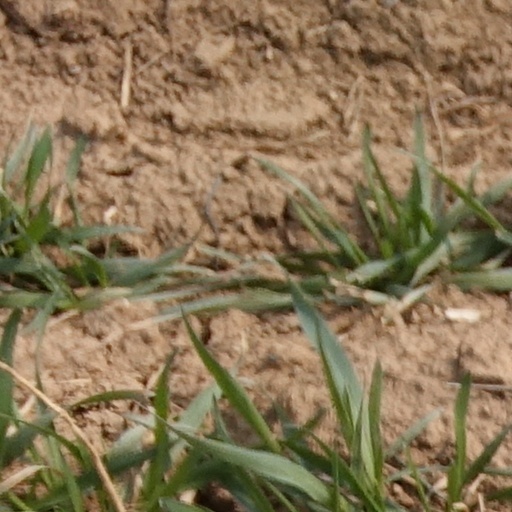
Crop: wheat